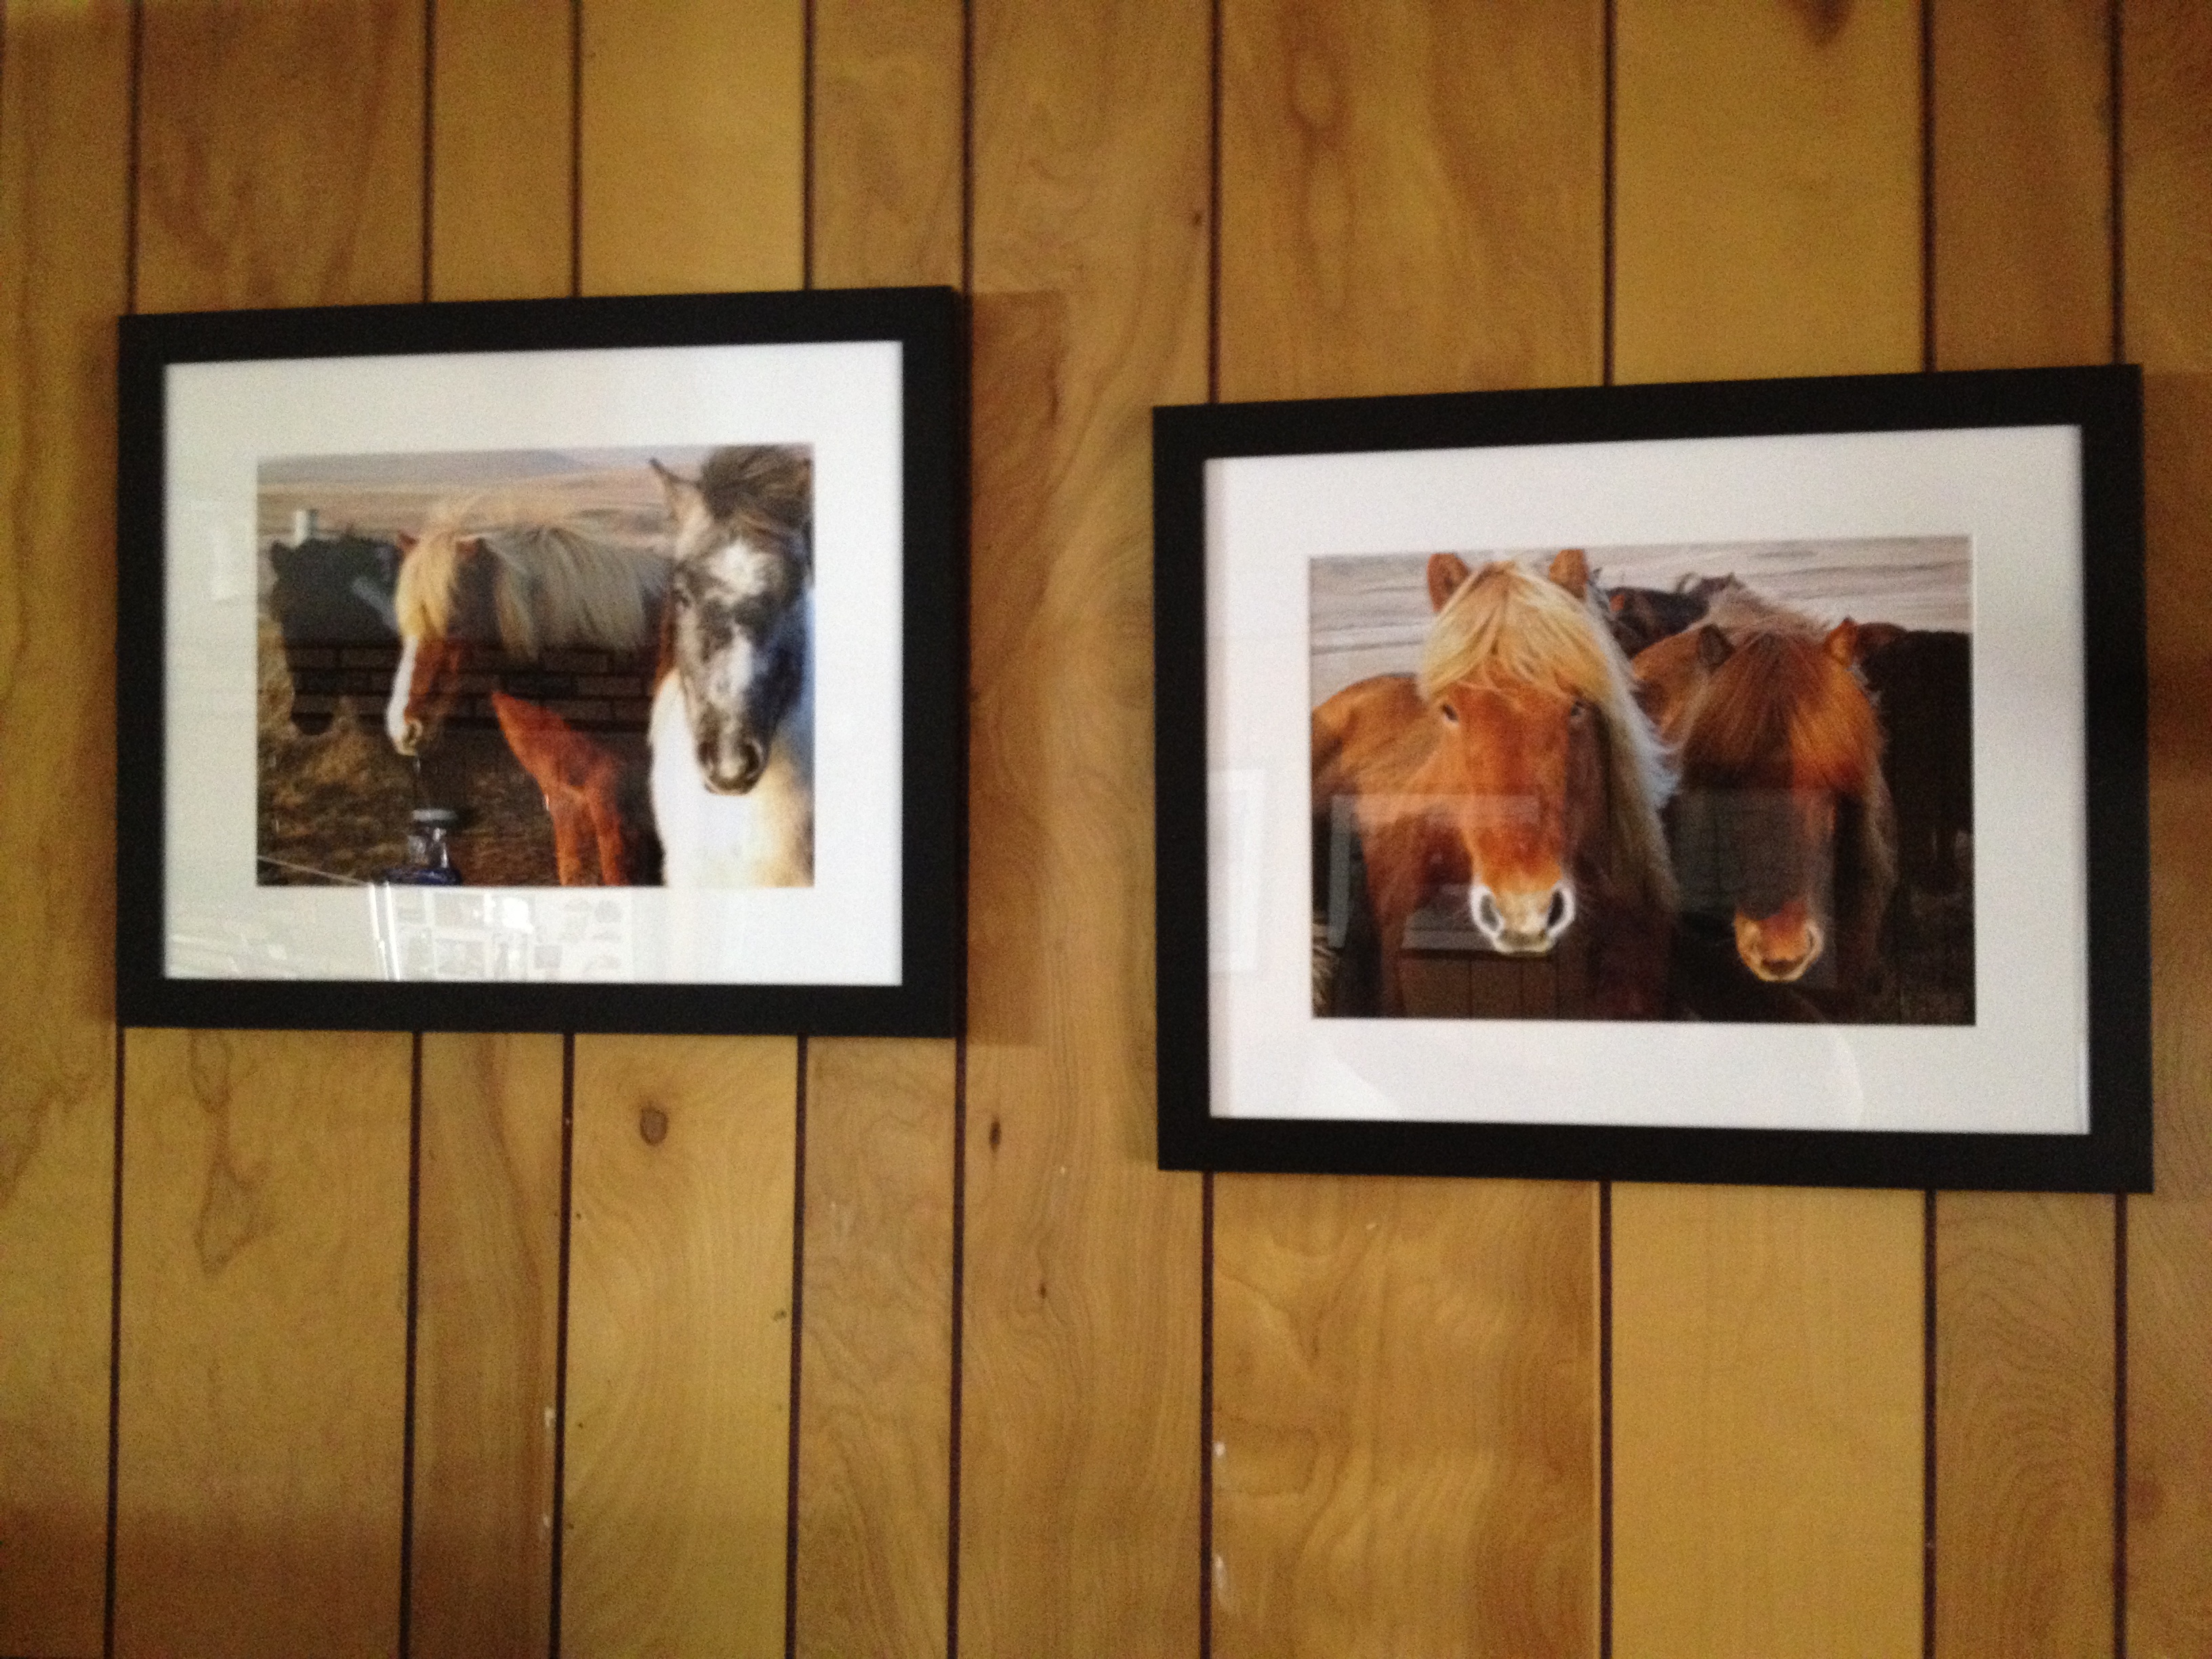
wood, photography, museum, painting, art, design, picture frame, tourist attraction, exhibition, modern art, art gallery, art exhibition